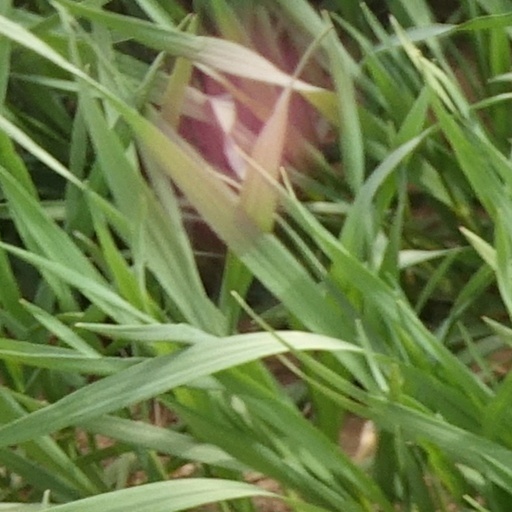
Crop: wheat